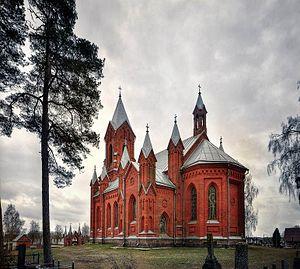
Ivianets est une commune urbaine du raïon de Valojyn, dans la voblast de Minsk, en Biélorussie. Sa population s'élevait à 4 206 habitants en 2017.